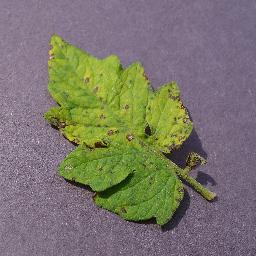
Label: Tomato___Septoria_leaf_spot